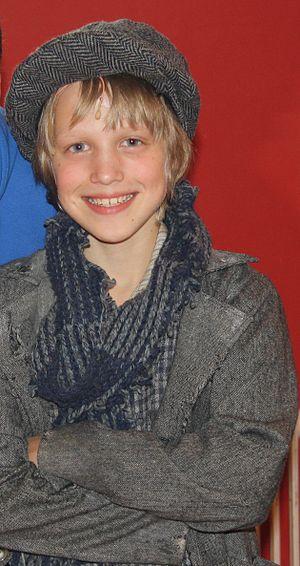
Joes Brauers, né le 4 août 1999 à Bocholtz, est un acteur et chanteur néerlandais.